Julia Zemiro

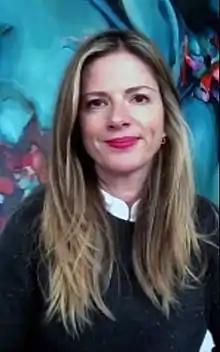

Zemiro first appeared as a television presenter as the host of "World Telly 2", an international co-production. She previously appeared in the original "World Telly" as part of an improvised comedy group. The "World Telly" programmes were broadcast by ABC's Australia Television, the ABC's original but now defunct venture into international satellite broadcasting.